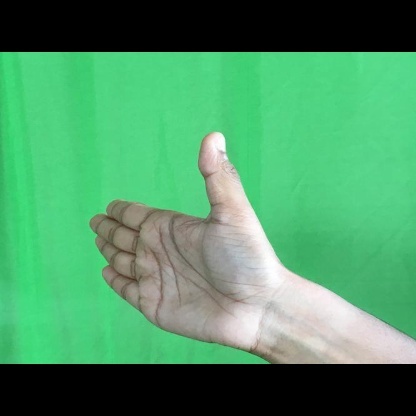
Mudra: Ardhachandran